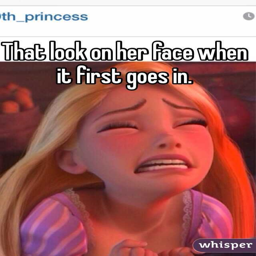
that look on her face when it first goes in .